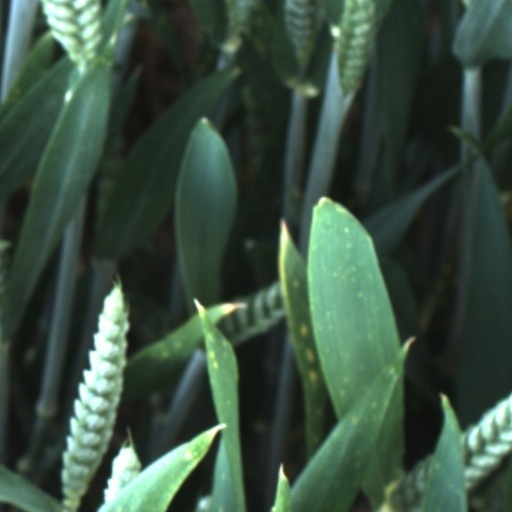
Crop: wheat